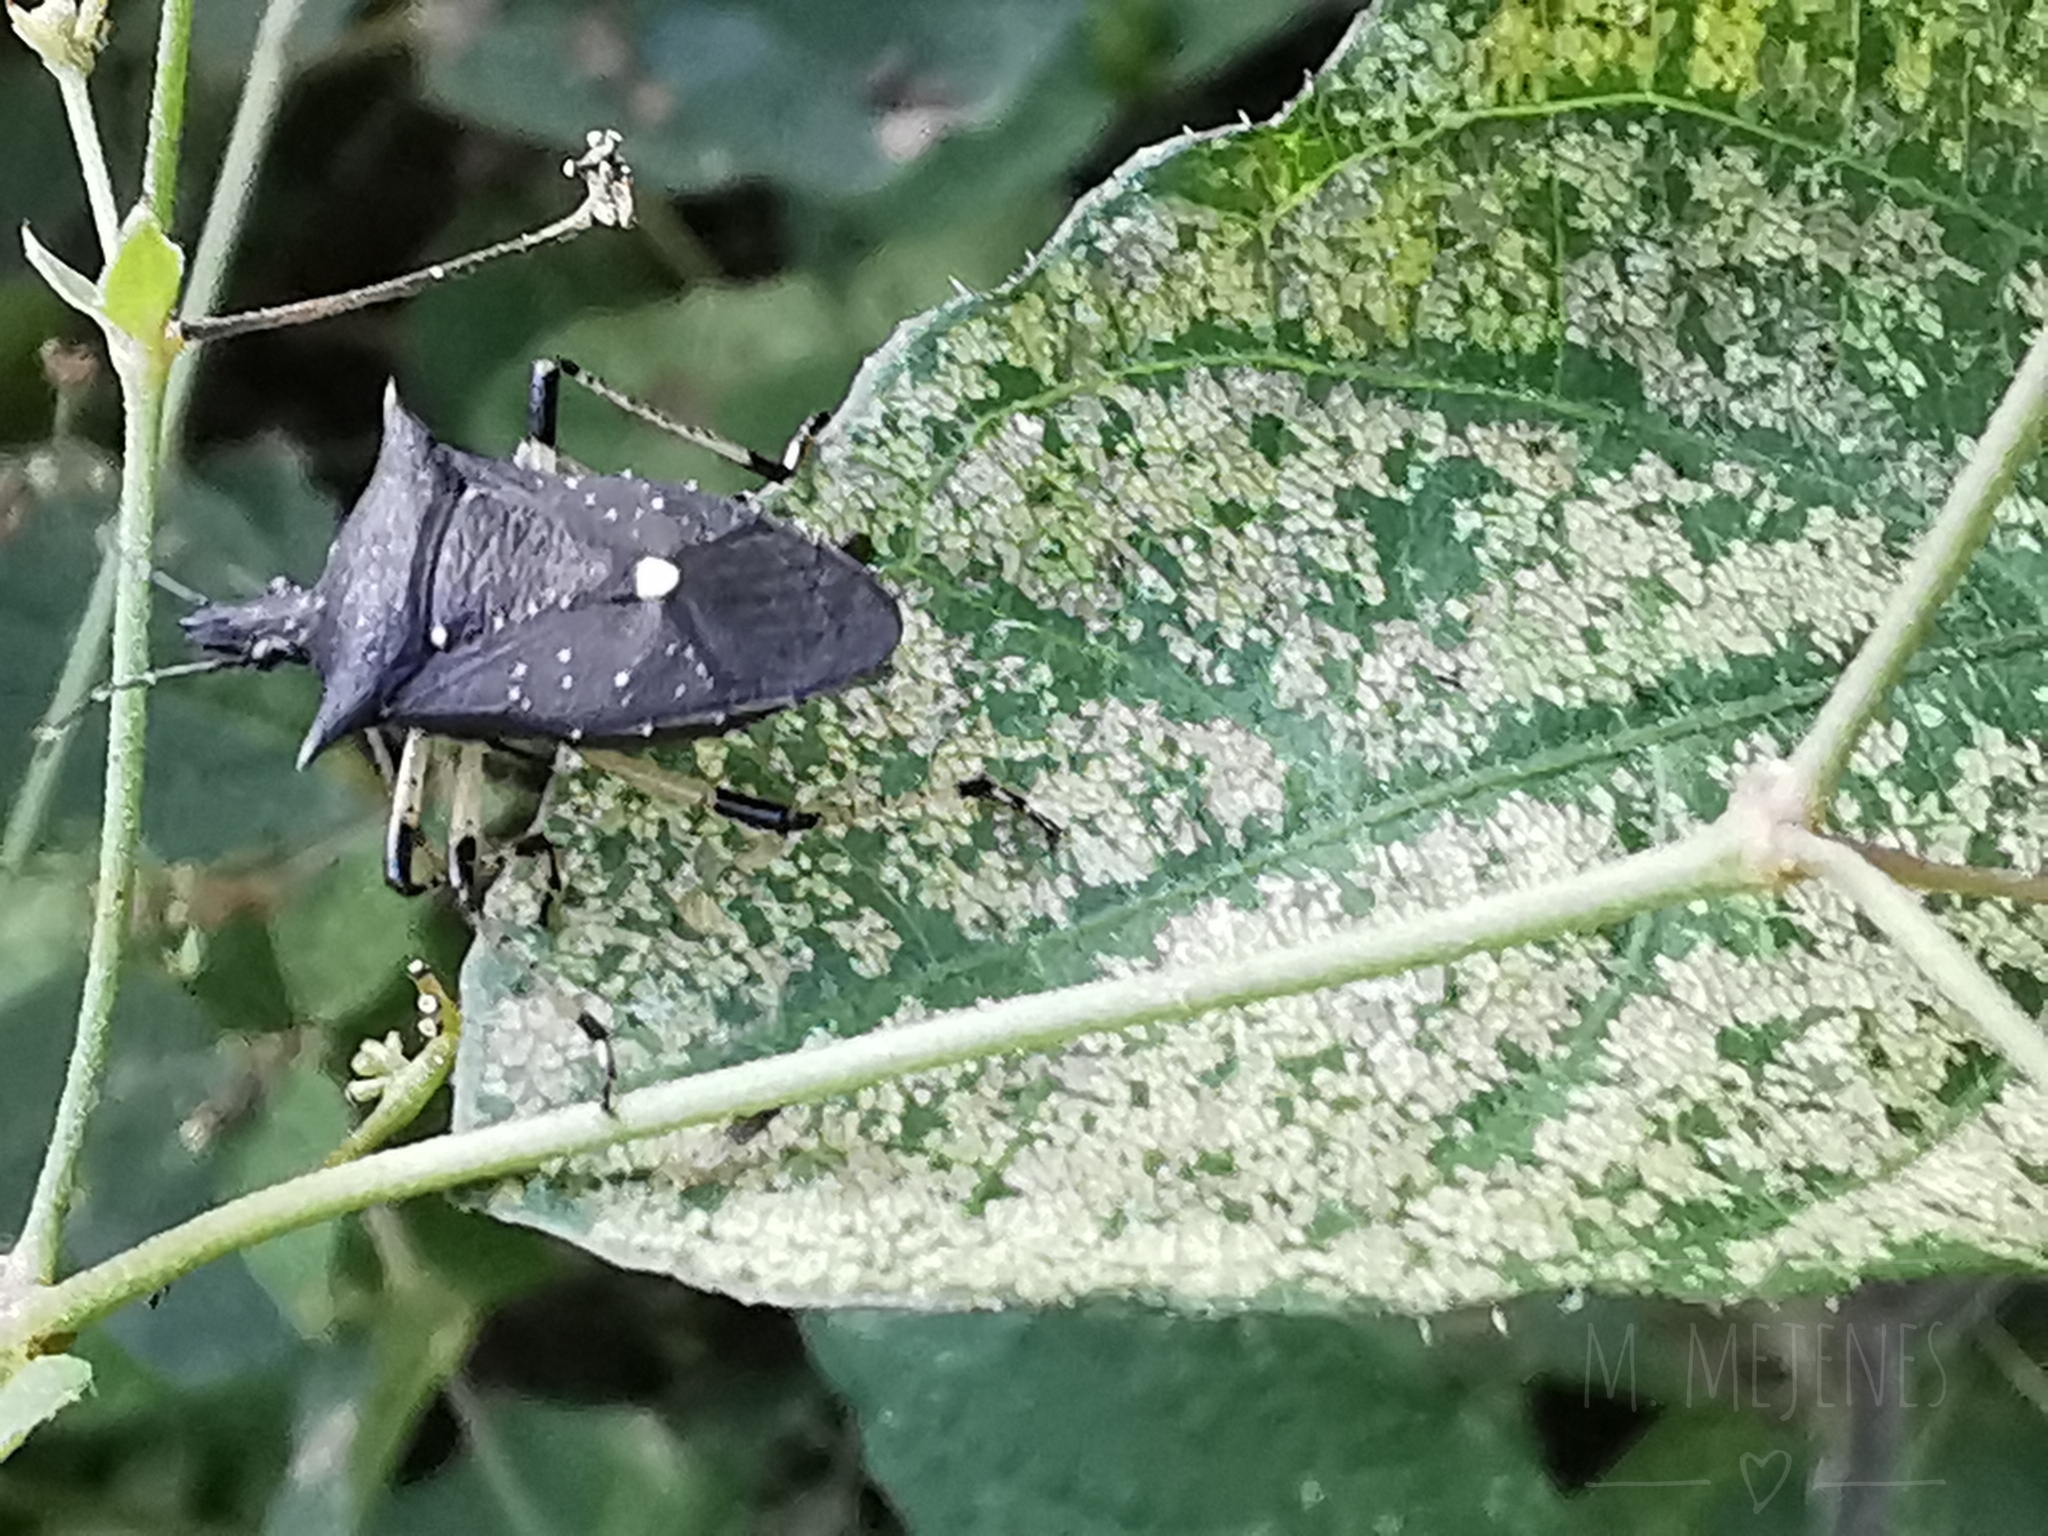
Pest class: stink_bug